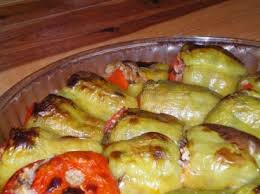
Yemek: biber_dolmasi